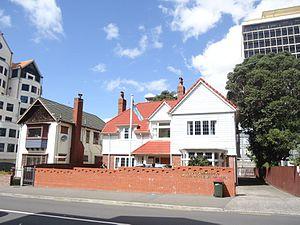
Ceci est une liste des représentations diplomatiques des Fidji.